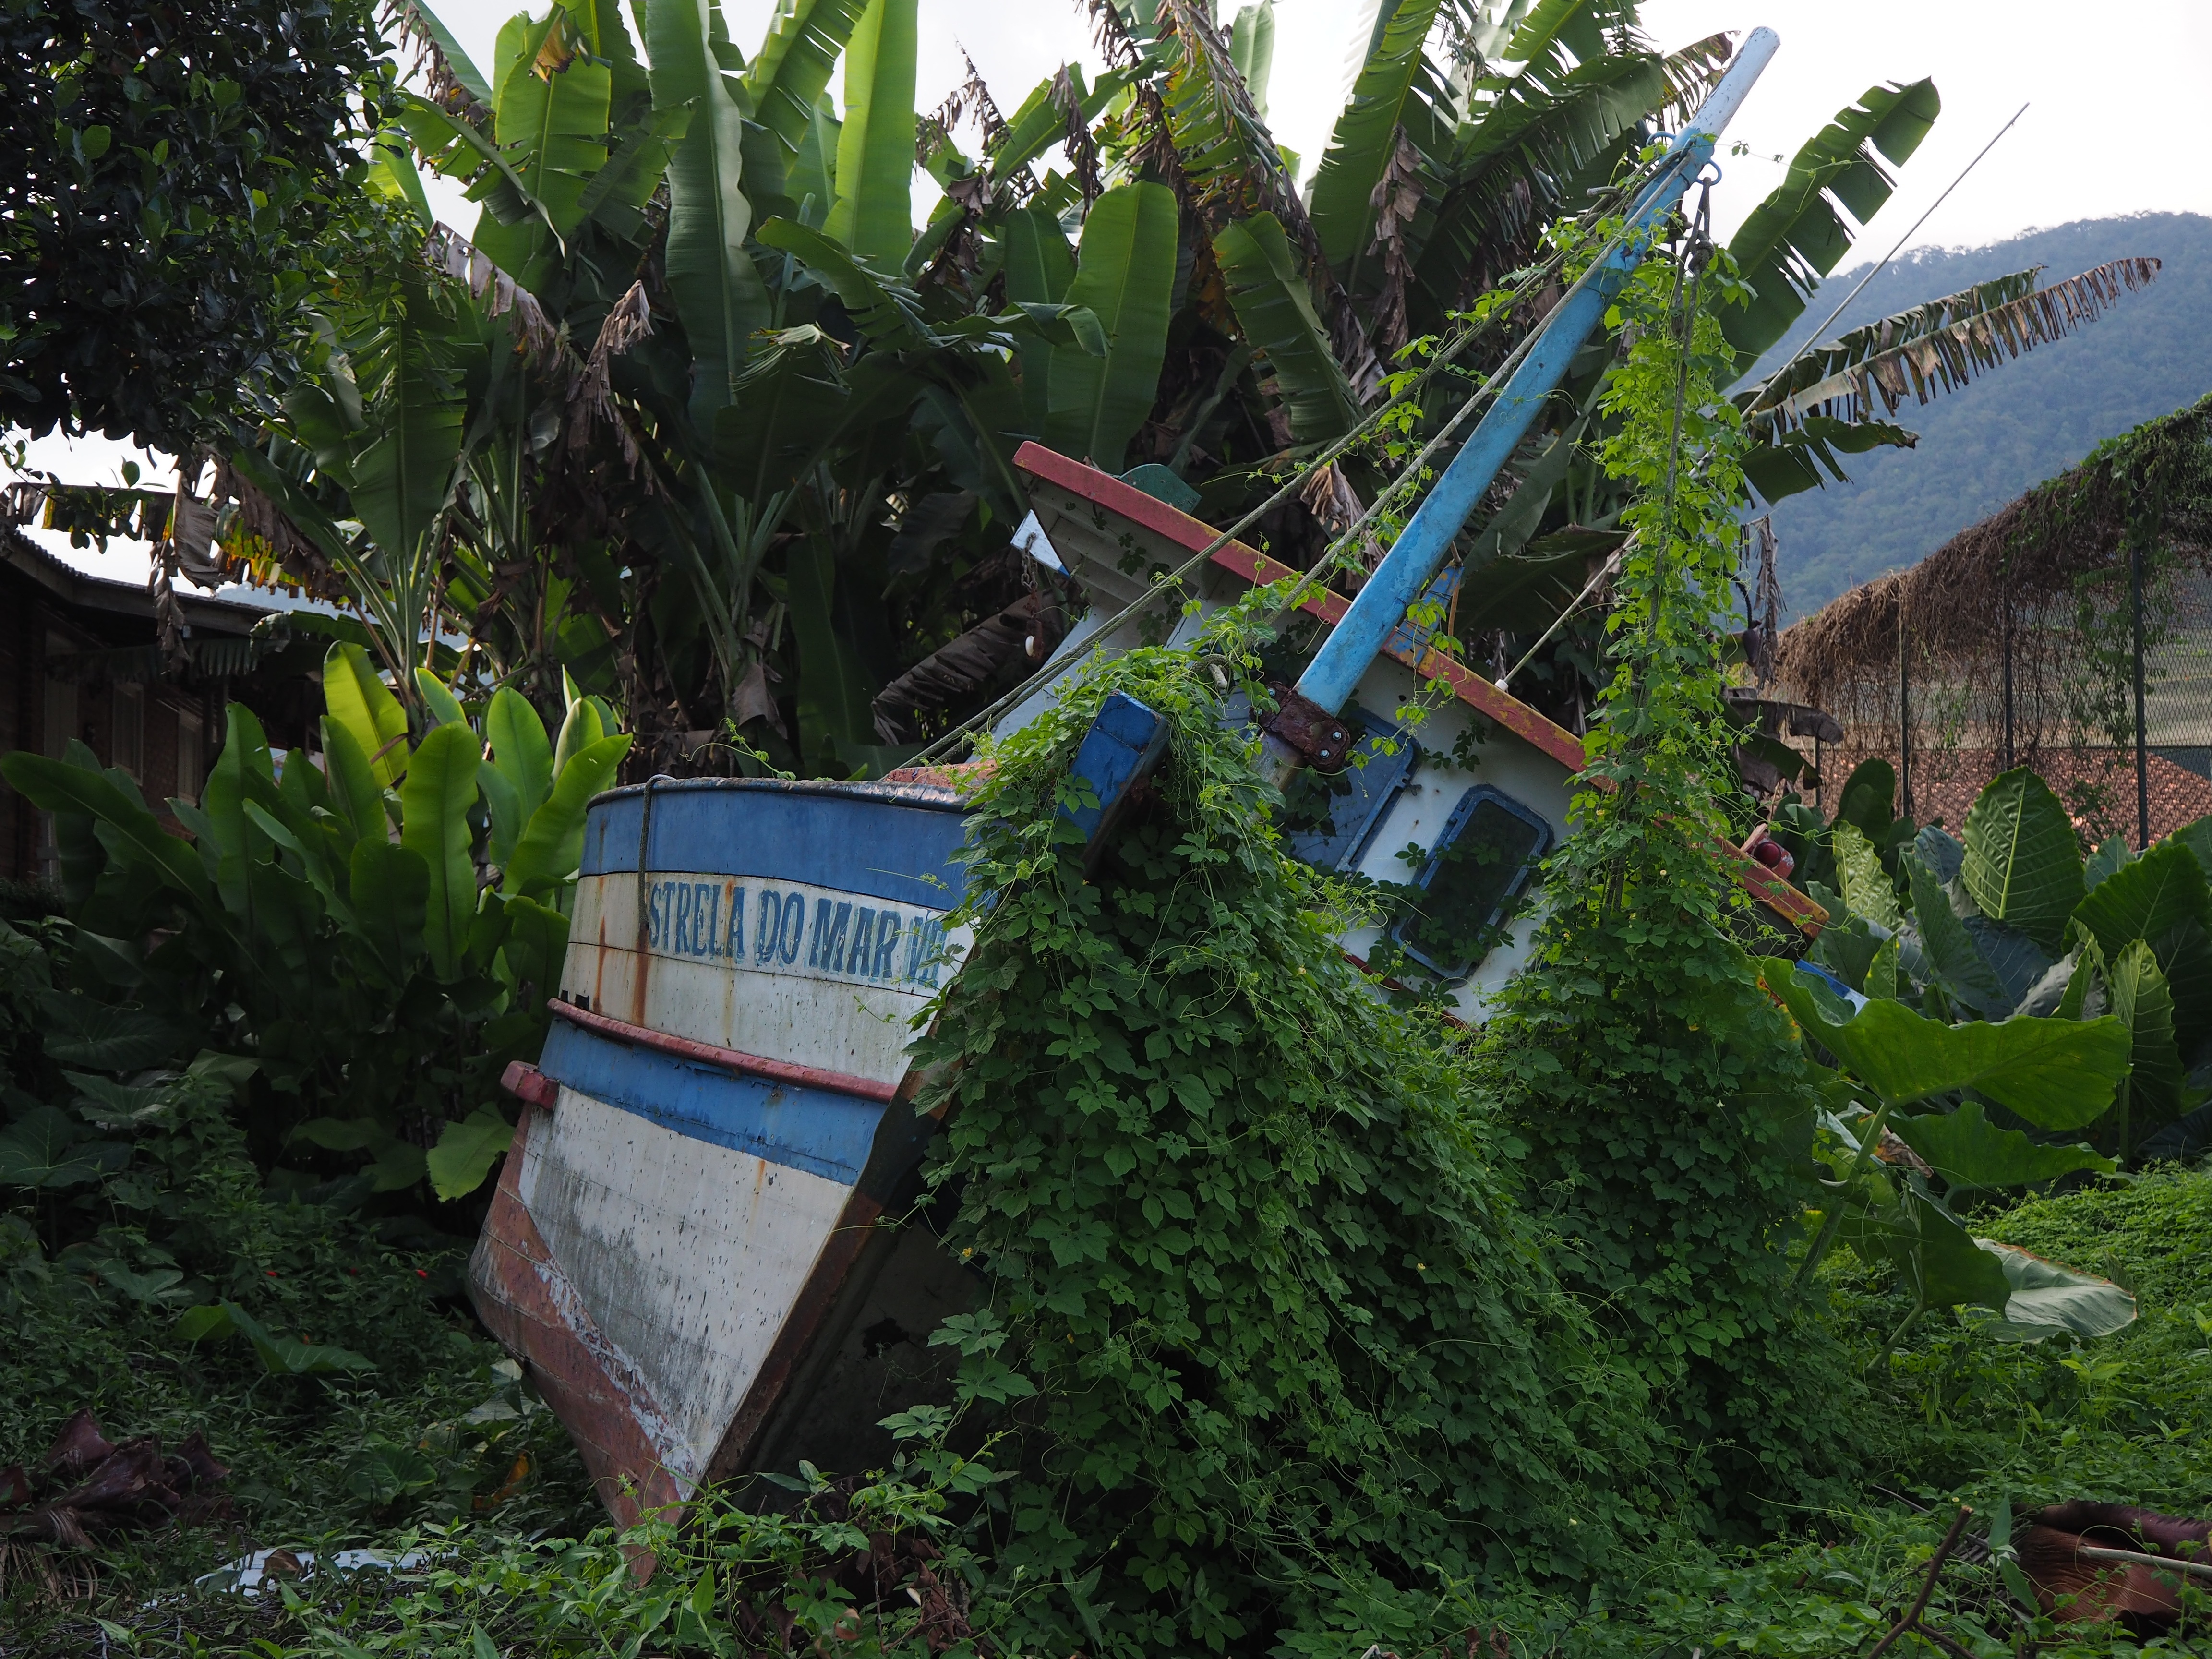
tree, flower, jungle, agriculture, garden, shrub, rainforest, plantation, ecosystem, arecales